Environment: real
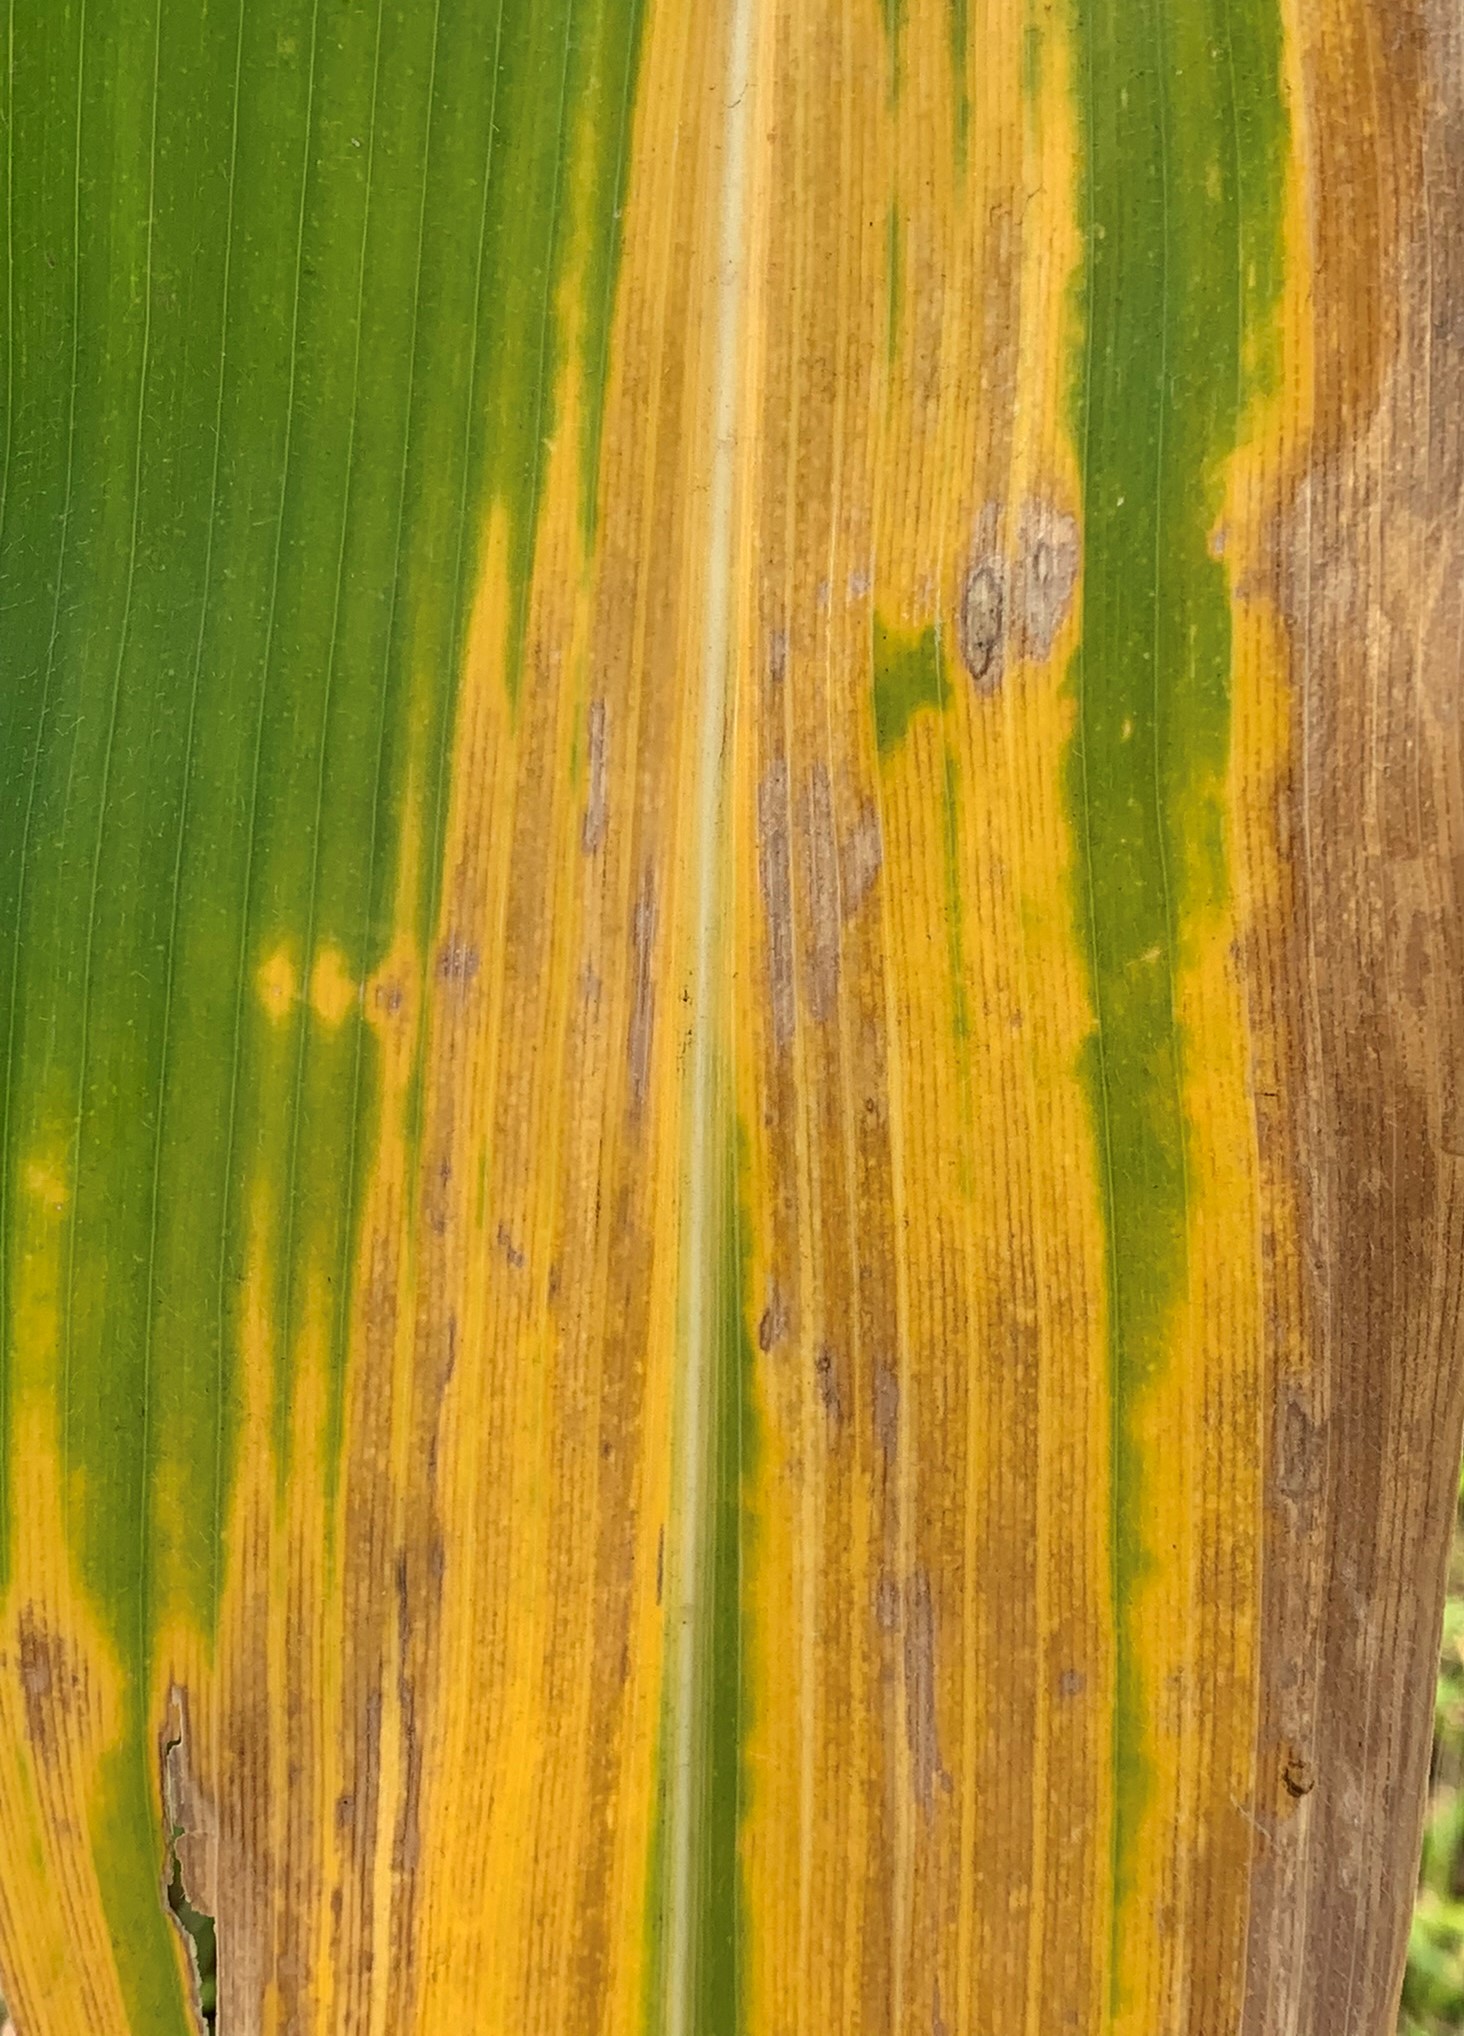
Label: lethal_necrosis